Neil Rhind

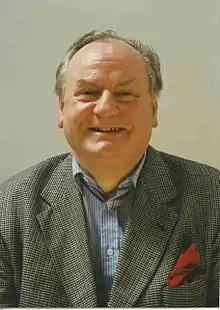
Neil Rhind

Neil Biron Rhind (9 January 1937 – 10 February 2024) was an English journalist, writer and an authority on the social and historical development of Blackheath and surrounding areas of south-east London.